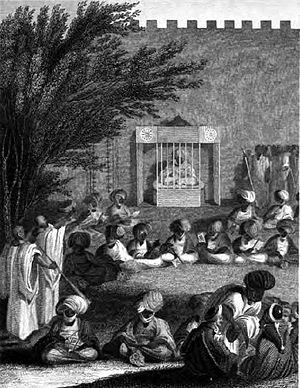
Reception de Dixon Denhan et Hugh Clapperton par le Shehu de Borno, Muhammad al-Amin al-Kanemi en 1823.